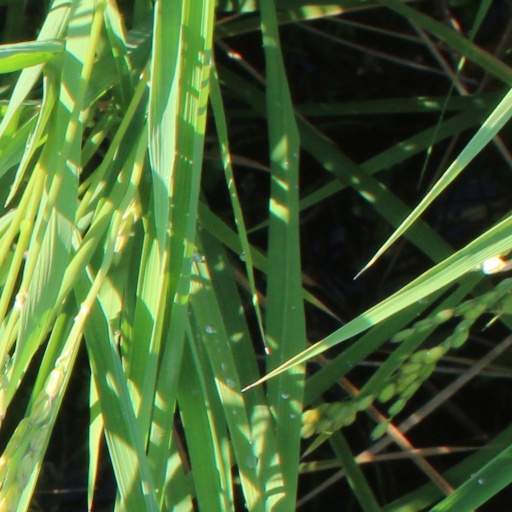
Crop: rice